T. Narasipur Assembly constituency

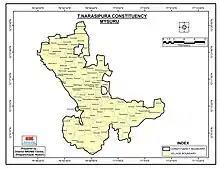
T. Narasipura Vidhana Sabha Constituency

Tirumakudalu Narasipura Legislative Assembly constituency is one of the 224 Legislative Assembly constituencies of Karnataka in India. It is part of Mysore district and is reserved for candidates belonging to the Scheduled Castes. The seat was established in 1957 after 1956 reorganization.